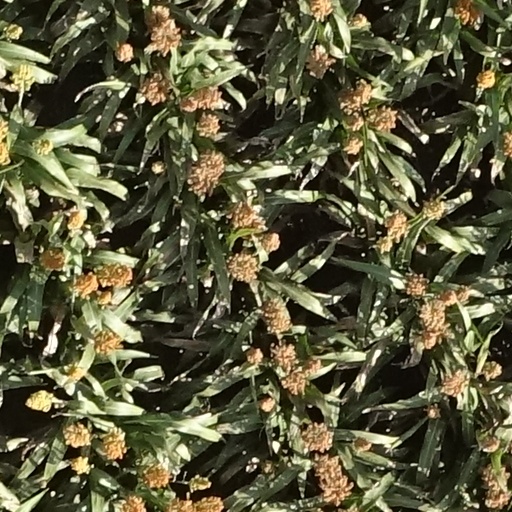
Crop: sorghum